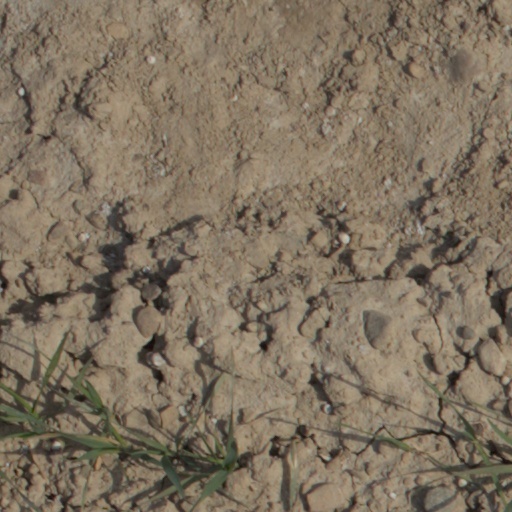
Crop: wheat